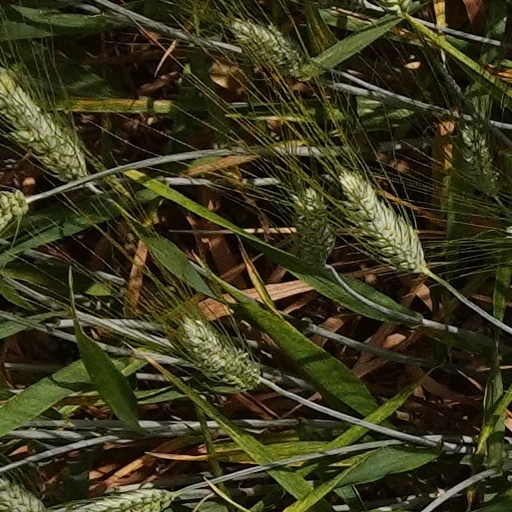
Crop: wheat